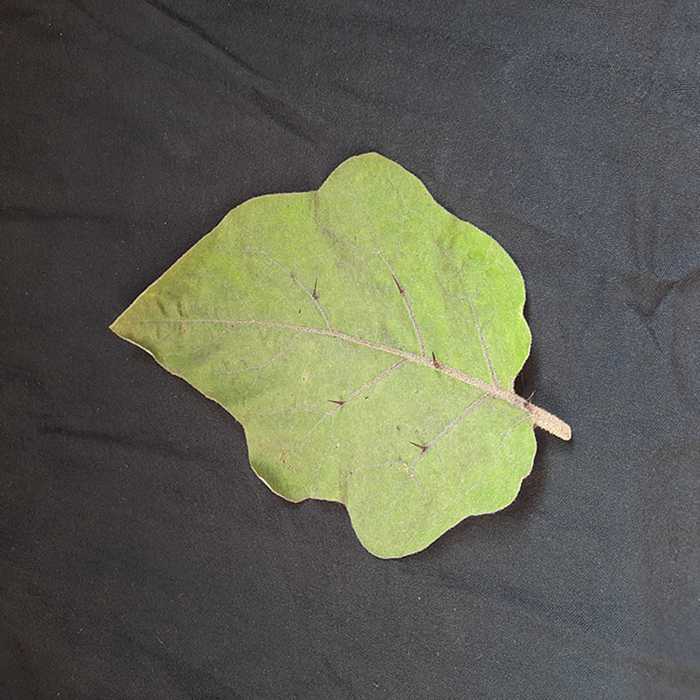
Plant: Eggplant
Label: Eggplant fresh leaf